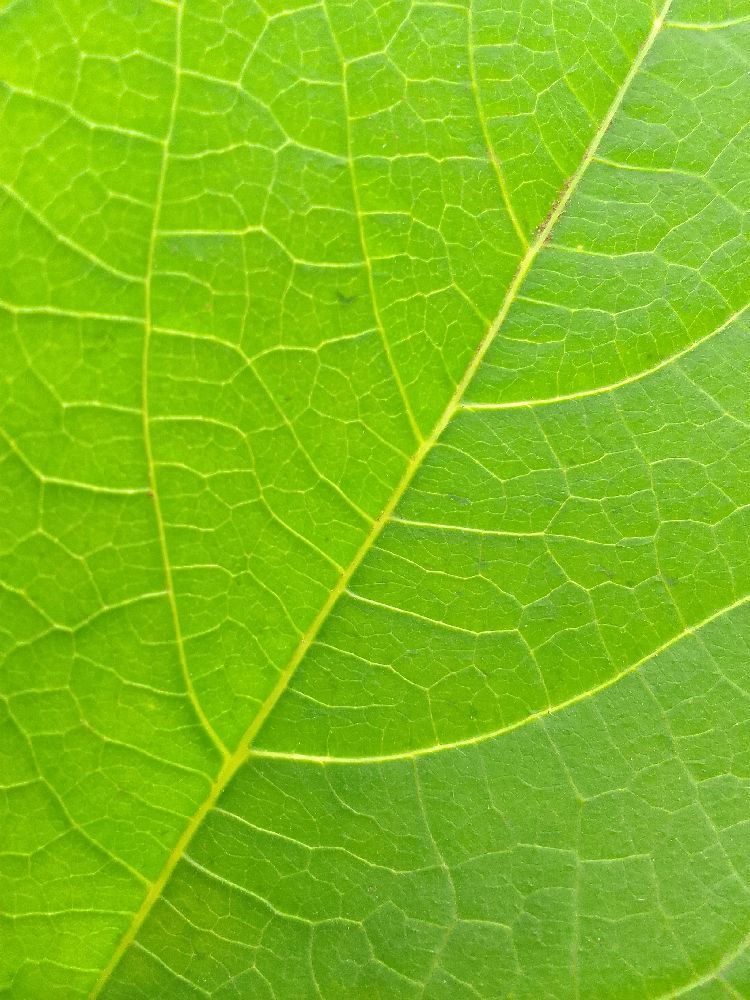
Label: healthy